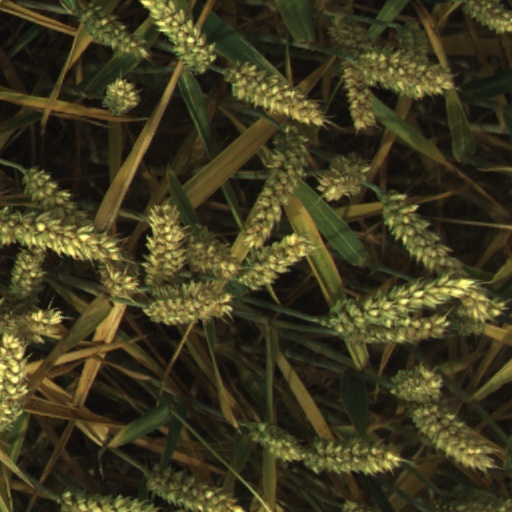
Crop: wheat